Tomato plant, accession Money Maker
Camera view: bottom (45 deg); turntable rotation: 0 degrees
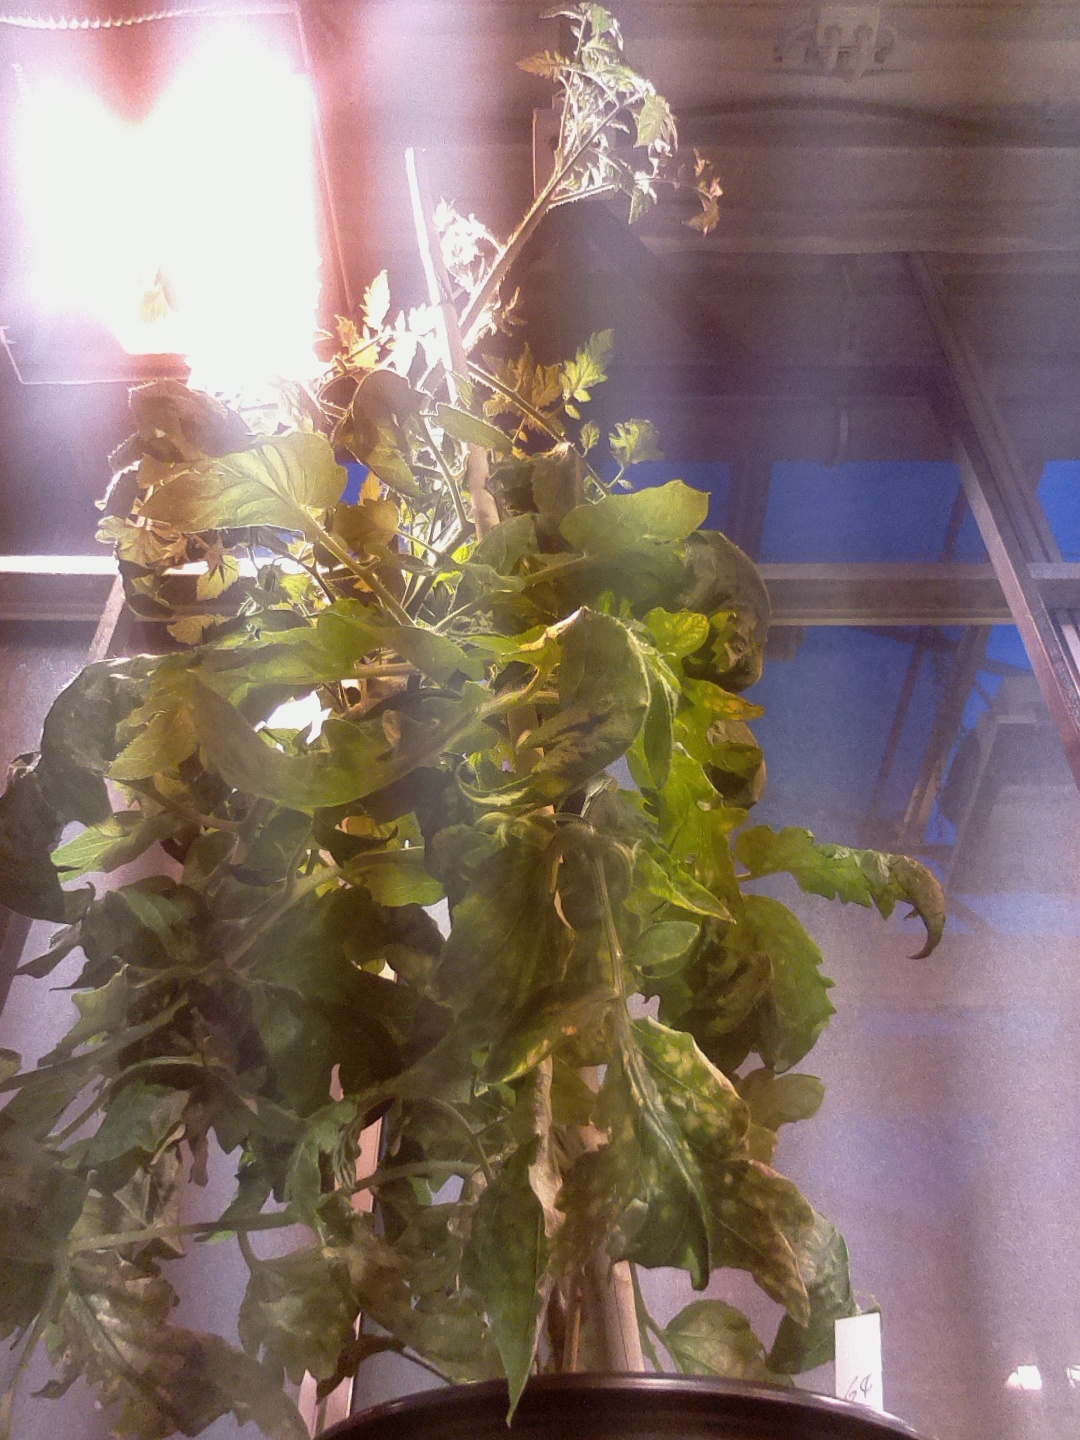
BBCH growth stage 69: End of flowering, 90%-100% of flowers open, more petals falling